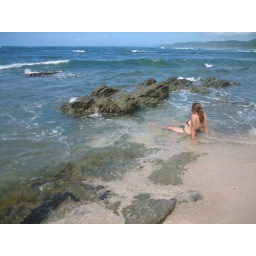
I realized that these rocks prevented me from being hit in the face by big waves.